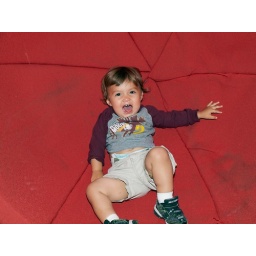
James gets excited in the ball chair